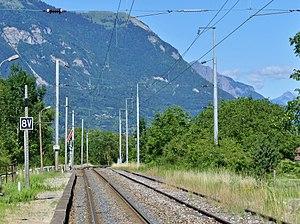
Vue, en 2017, d'un vieux sémaphore mécanique ferroviaire, à la sortie de la gare de Saint-Pierre-en-Faucigny en direction de Chamonix, en Haute-Savoie.
La ligne de La Roche-sur-Foron à Saint-Gervais-les-Bains-Le Fayet est une ligne de chemin de fer française établie dans le département de la Haute-Savoie, en région Rhône-Alpes. À Saint-Gervais-les-Bains-Le Fayet elle est en correspondance avec la ligne de Saint-Gervais-les-Bains-Le Fayet à Vallorcine qui dessert les stations touristiques de la haute vallée de l'Arve, en particulier Chamonix.